38th Blue Dragon Film Awards

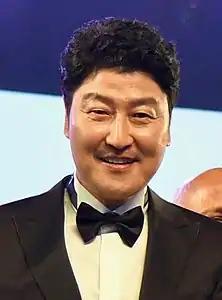
Song Kang-ho, Best Actor winner

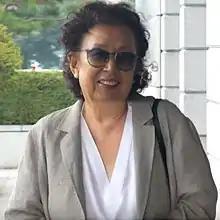
Na Moon-hee, Best Actress winner

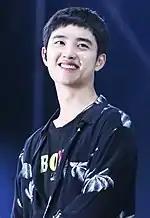
Do Kyung-soo, Best New Actor winner

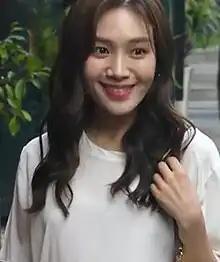
Choi Hee-seo, Best New Actress winner

Actor Cha Tae-hyun appeared and gave a memorial speech for Late Kim Ji-young (1938–2017), Late (1944–2017), Late Kim Young-ae (1951–2017) and Late Kim Joo-hyuk (1972–2017).